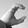
ASL letter: C